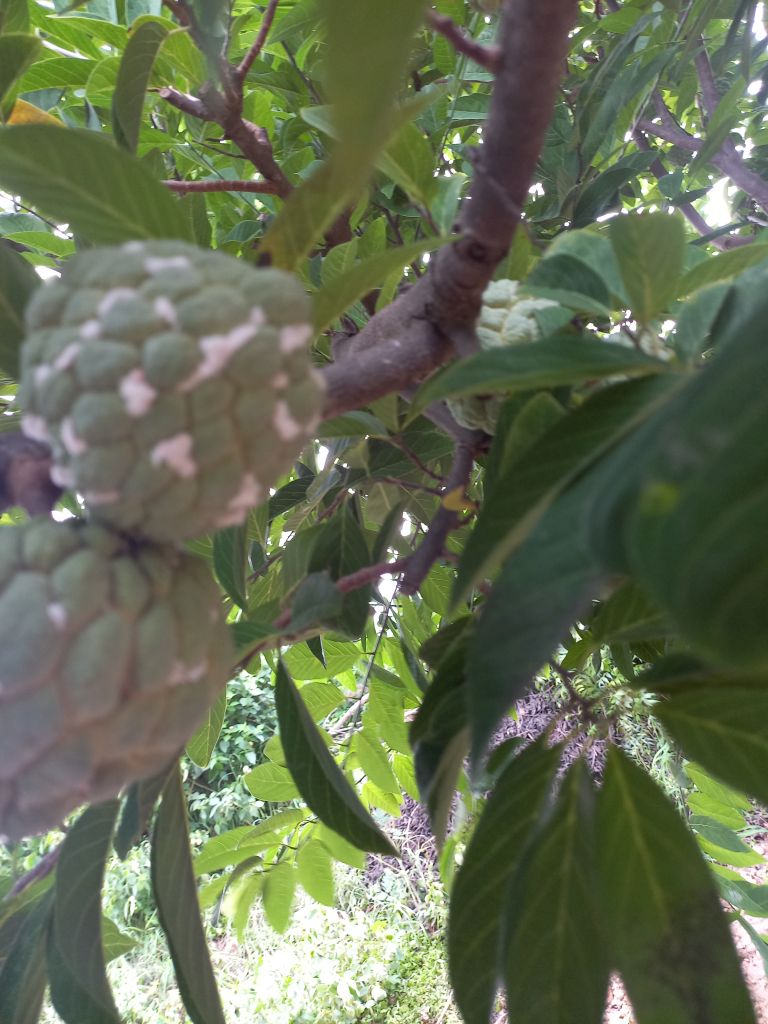
Disease label: Mealy Bug